Yurik Vardanyan

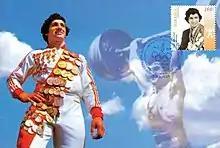
Vardanyan on a 2010 Armenian postal card

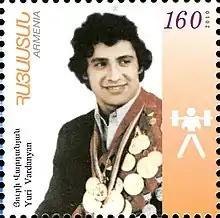
Vardanyan on a 2010 Armenian stamp

Vardanyan met his wife Eleonora, a Russian athlete in the sport of luge, while training together in the USSR national sports selections. They got married in 1983 in Armenia. The couple have three sons: David (b. 1983), Norayr (b. 1987) and Michael (b. 1995). Their middle son, Norayr Vardanyan, is an Olympic weightlifter who represented Armenia in the 2012 Olympics and who now represents the United States.